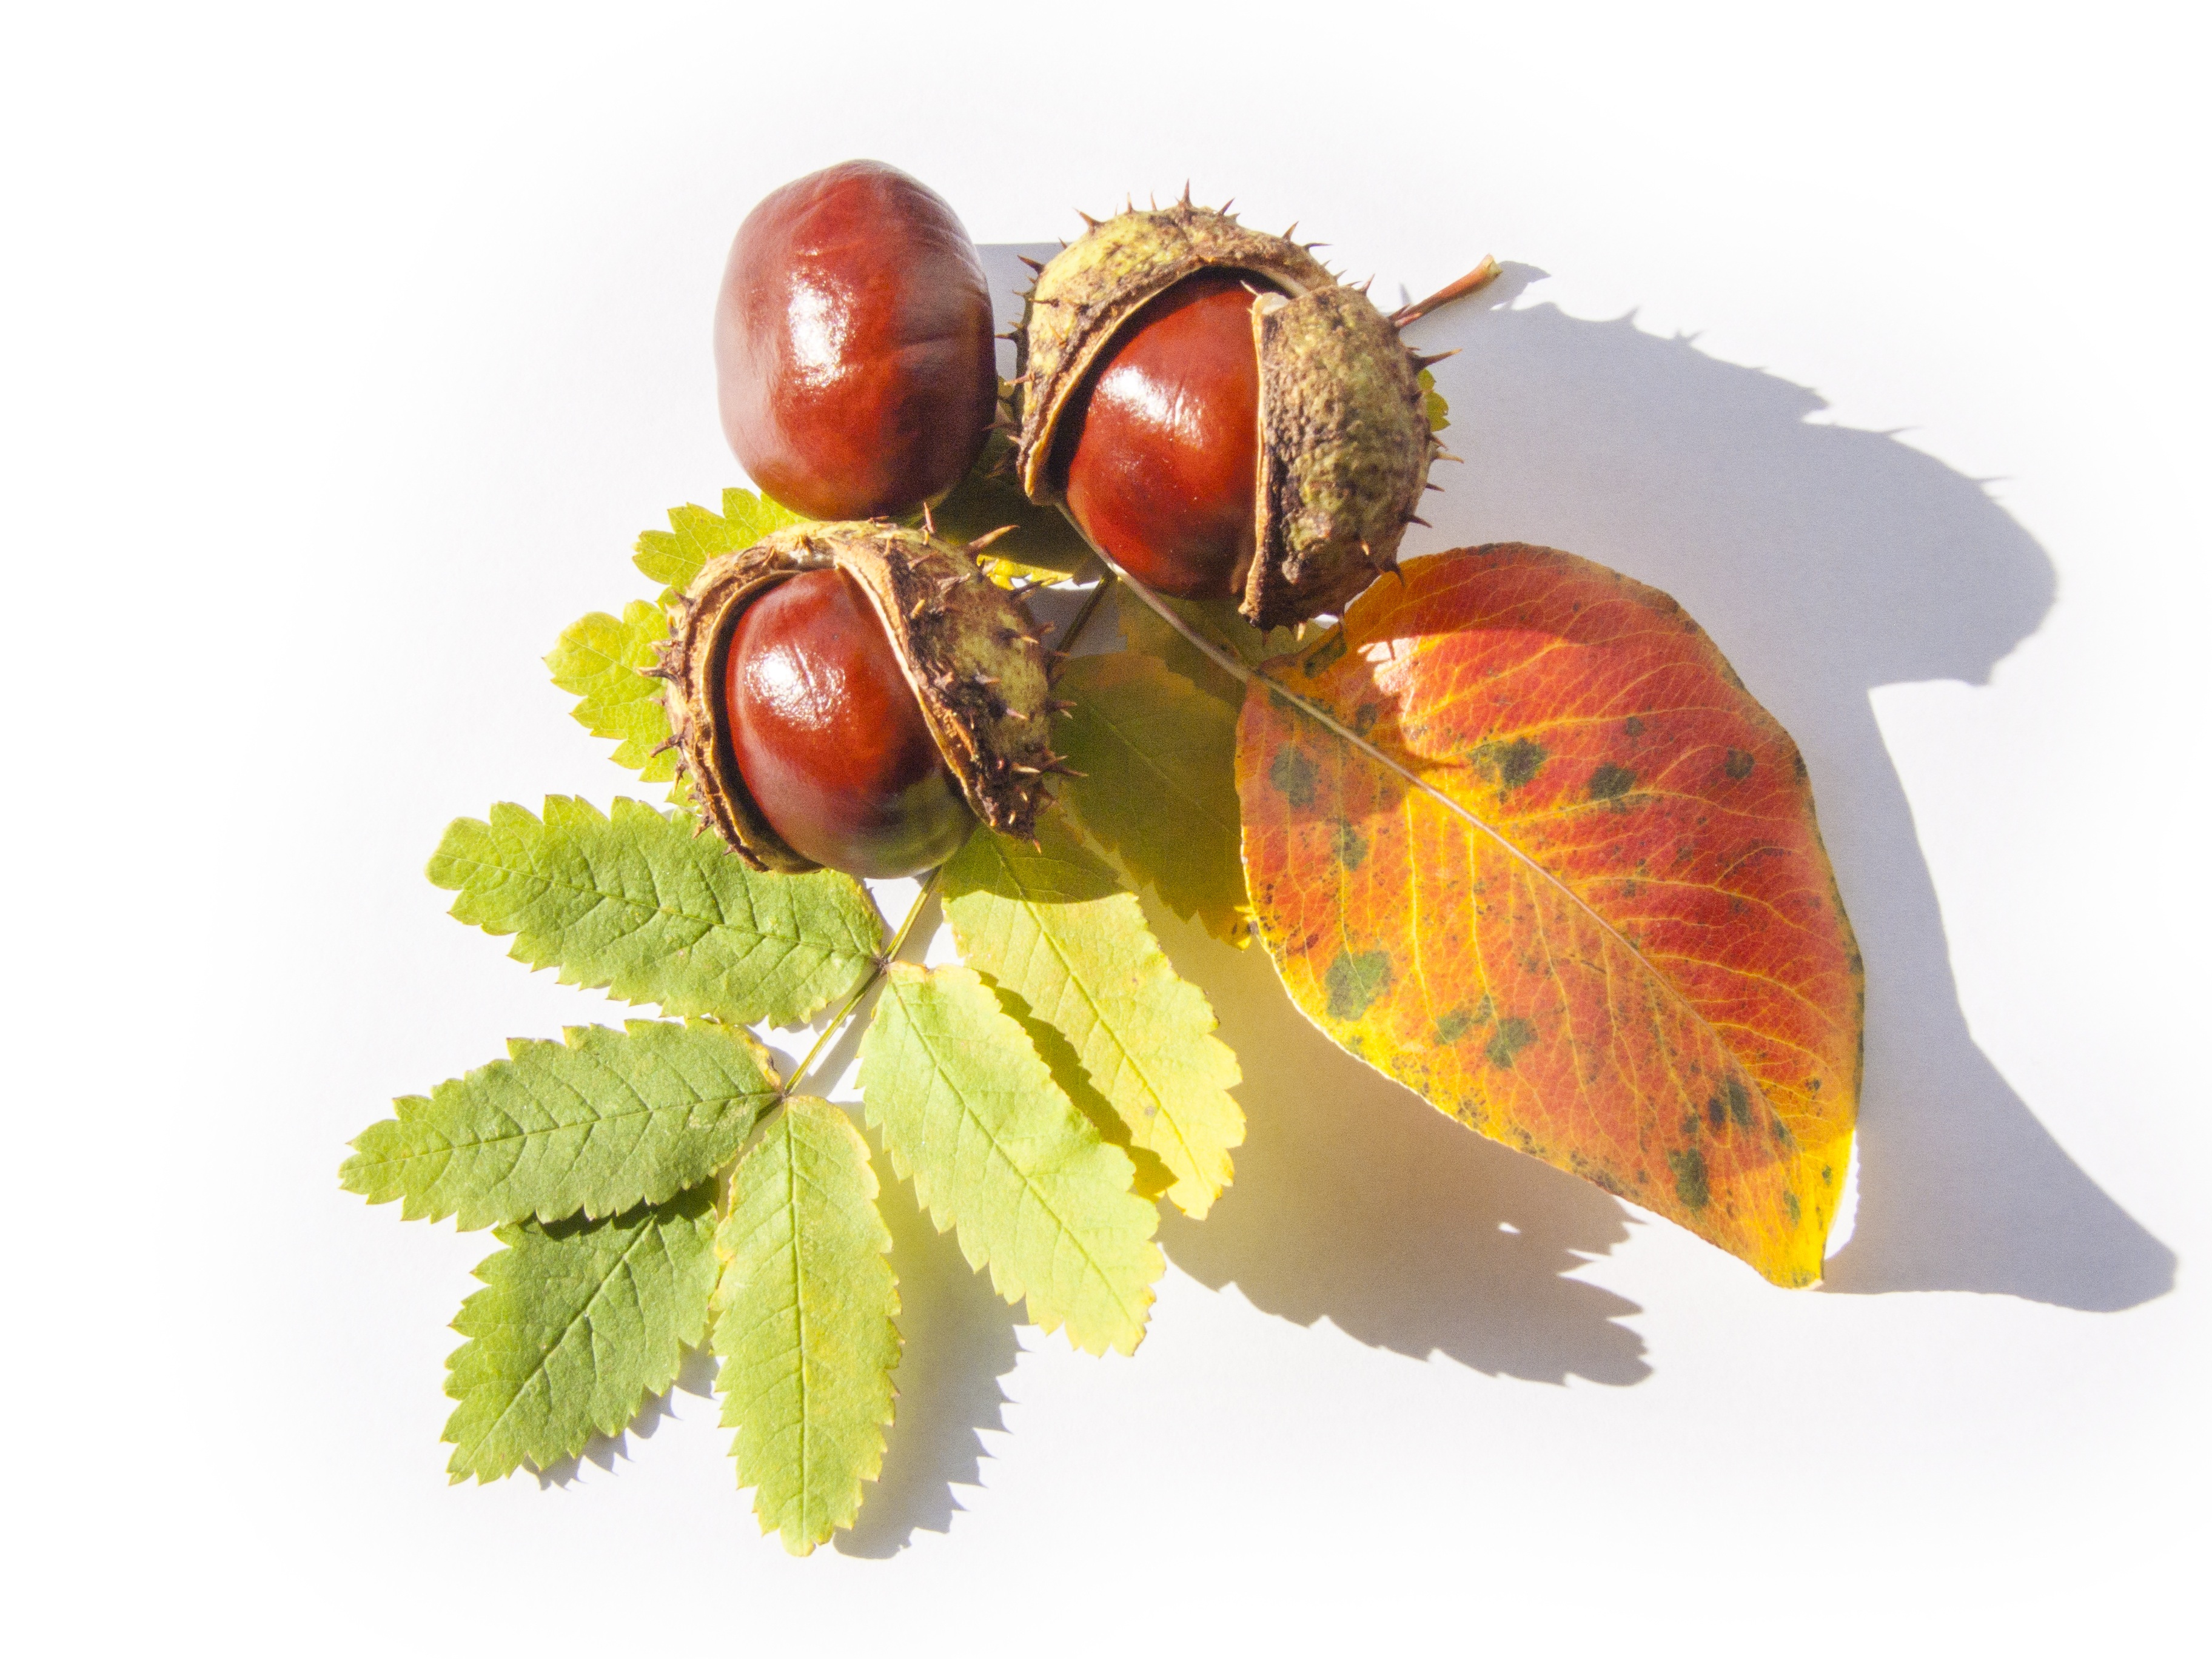
tree, branch, plant, fruit, leaf, flower, food, produce, leaves, composition, chestnut, three kashtanchika, rose hip, flowering plant, land plant